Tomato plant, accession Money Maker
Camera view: horizontal (90 deg, fisheye); turntable rotation: 30 degrees
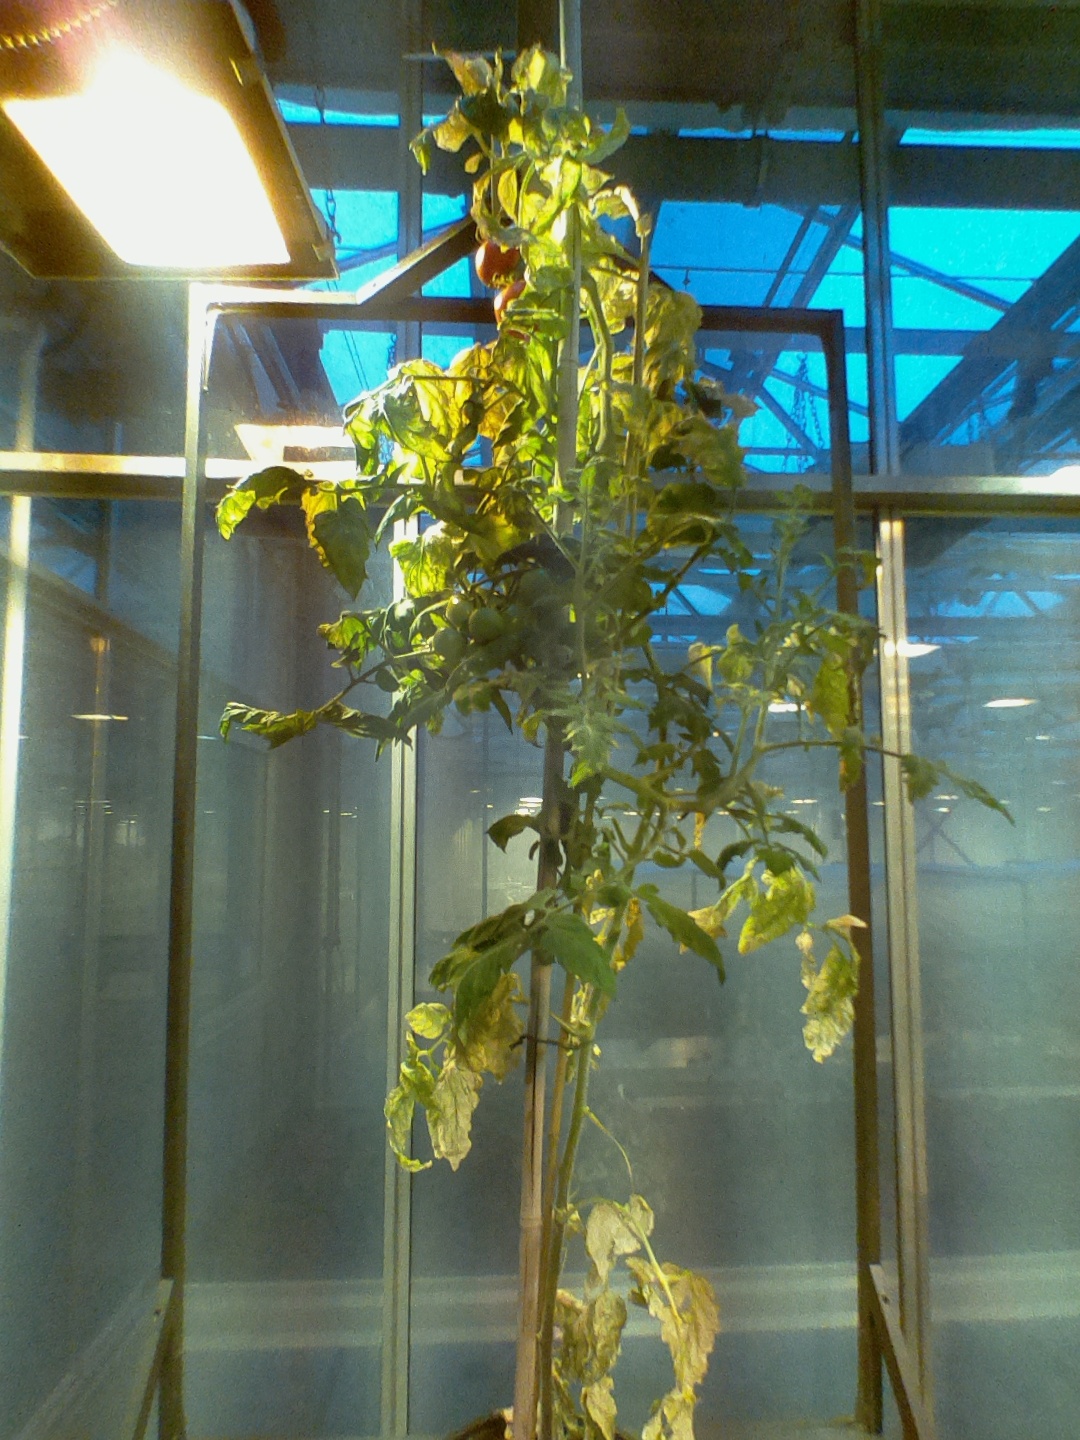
BBCH growth stage 87: 70%-80% of fruits show typical fully ripe color